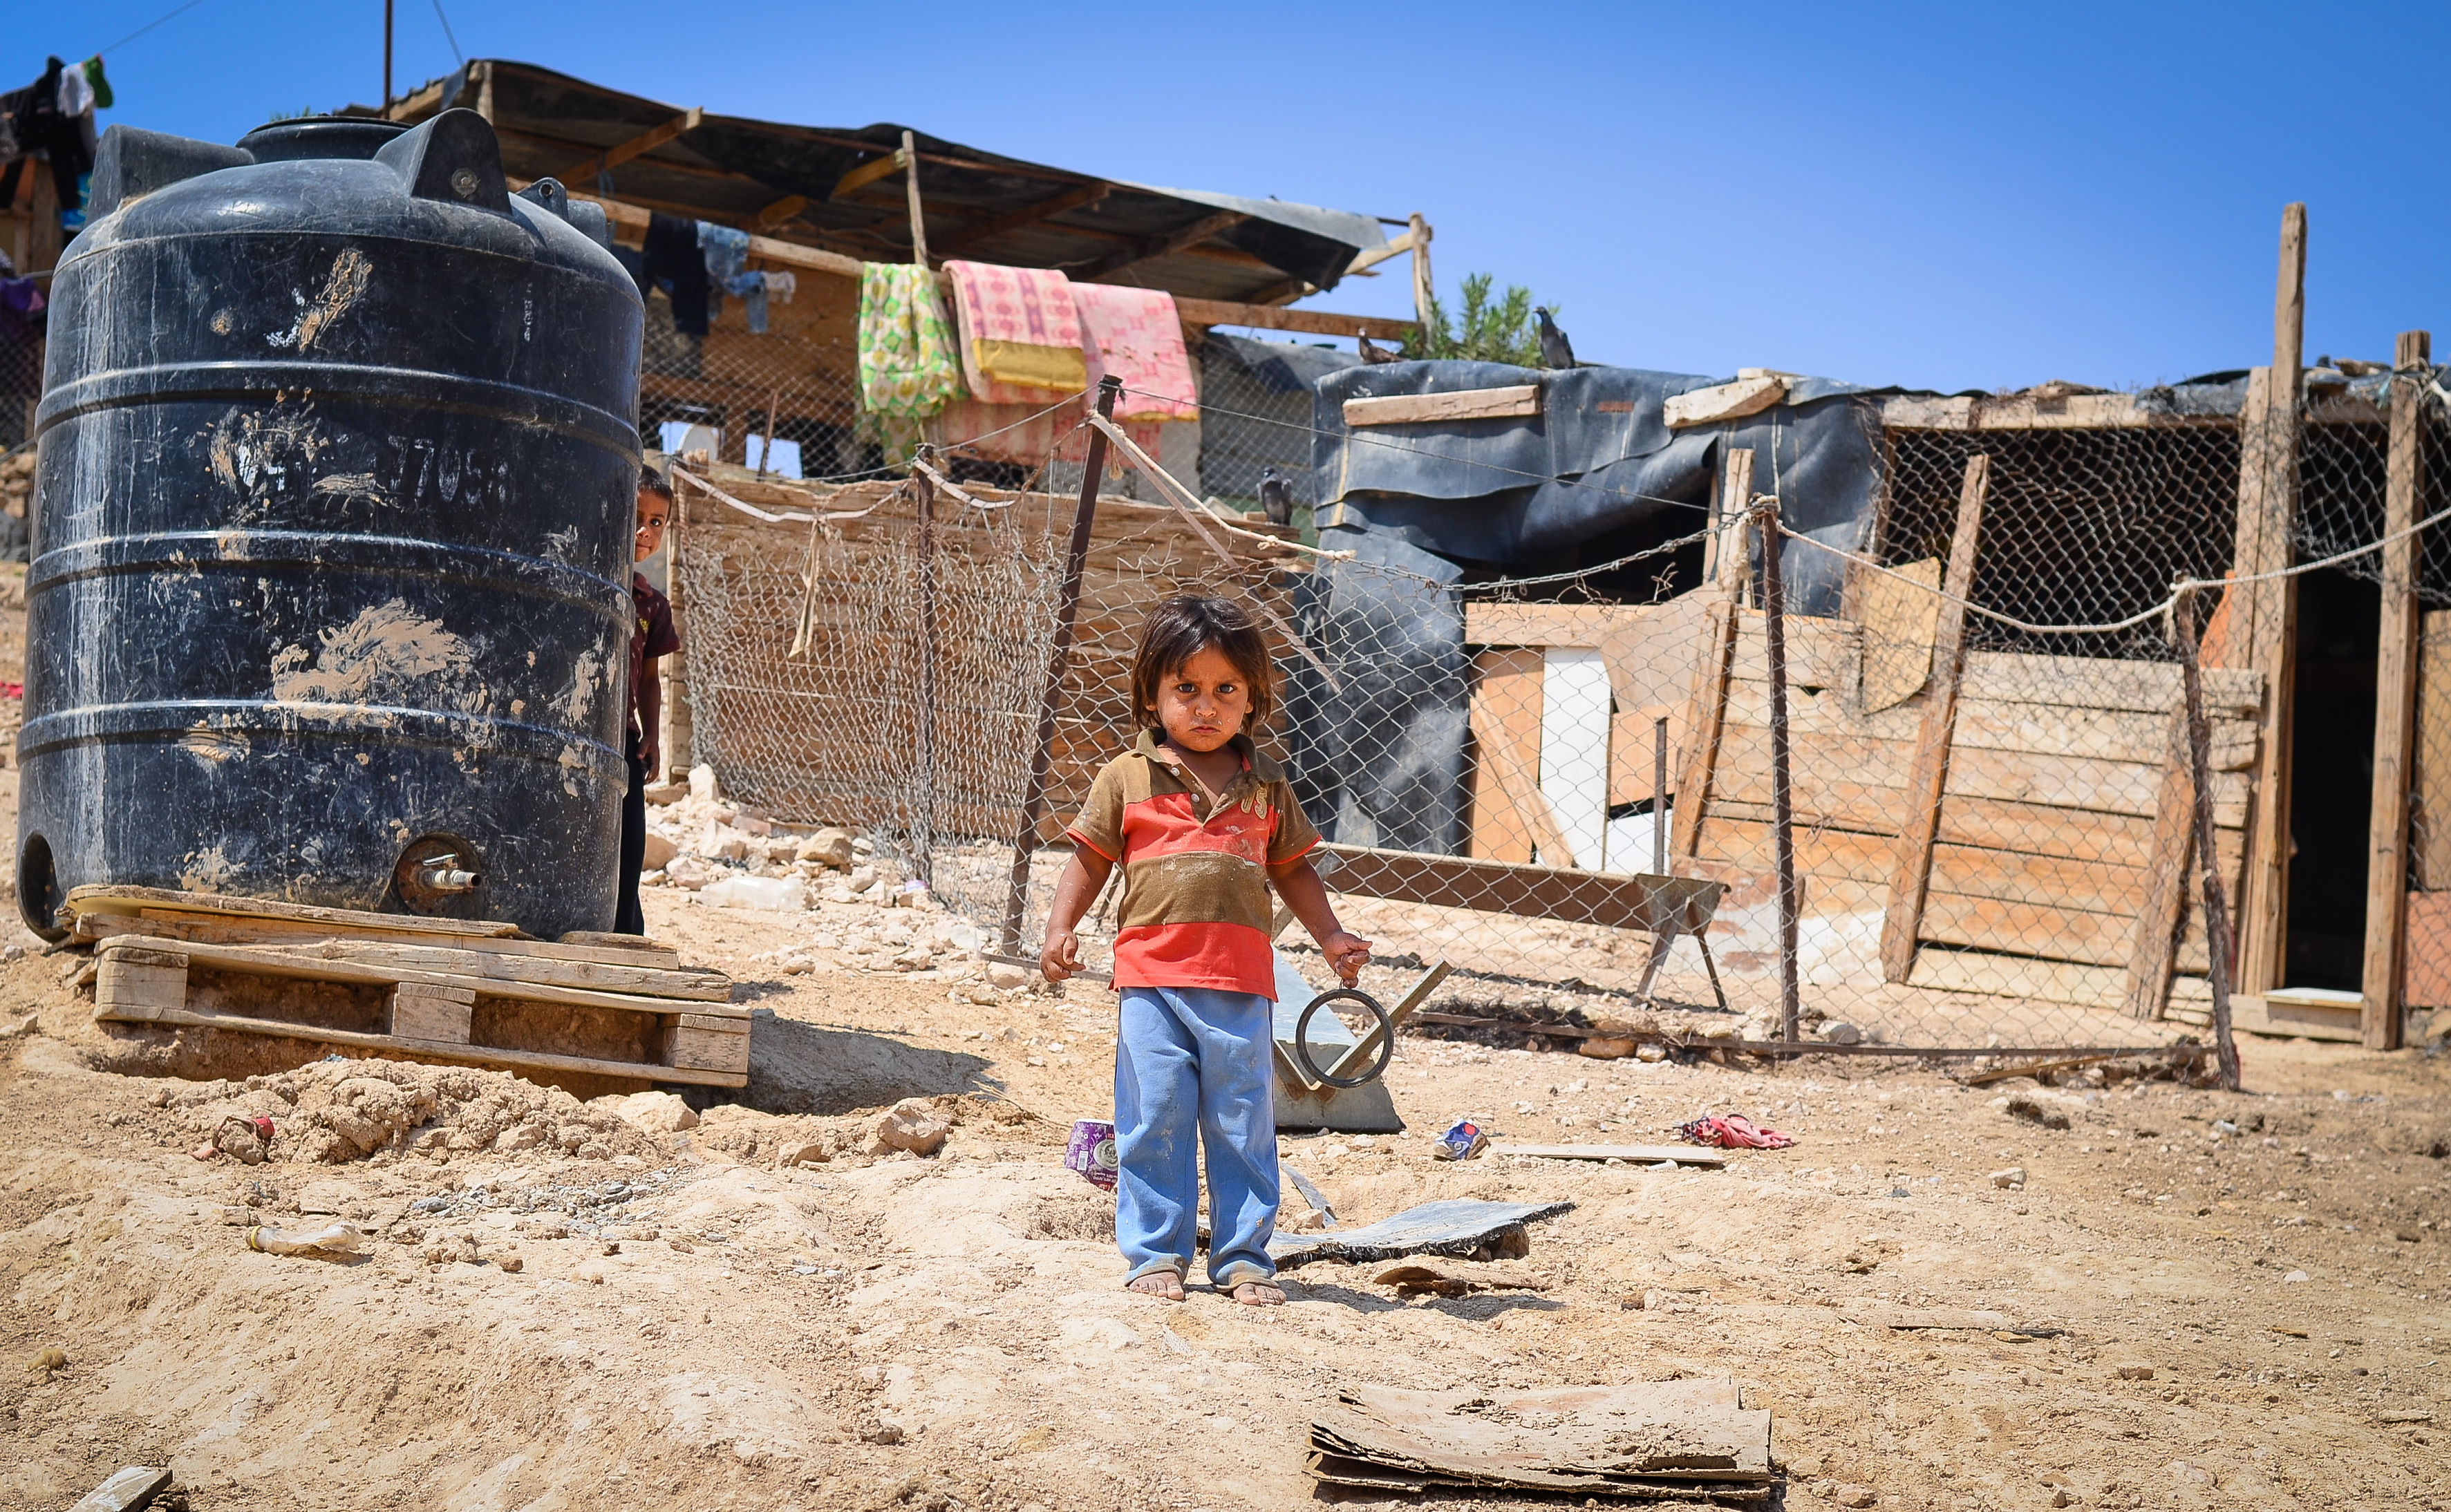
explore, village, shack, nikon, kids, 50mm, d5100, slum, huts, watertank, bedouins, nomads, 184, temporarybuildings, 220515